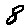
Label: 8